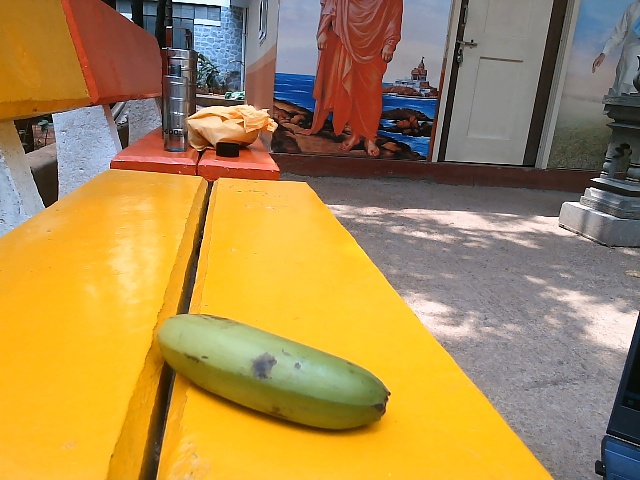
Label: Raw_Banana